Barbara Schmid-Federer

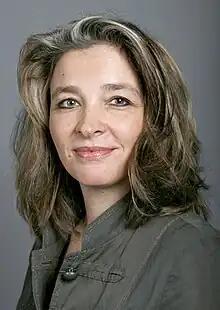
Schmid-Federer in 2007

Barbara Schmid-Federer (born 10 November 1965) is a Swiss politician, educator, and philanthropist. A member of the Christian Democratic People's Party of Switzerland, she was elected to a seat in the National Council in 2007, serving until 2018. As a member of the National Council, Schmid-Federer spearheaded family policy and children's safety initiatives, including public breastfeeding and cyberbullying prevention in her platforms. She was appointed as president of Pro Juventute in 2019 and served in that capacity until 2022, when she assumed the role of Vice President. She served as President of the Swiss Red Cross between 2022 and 2023.